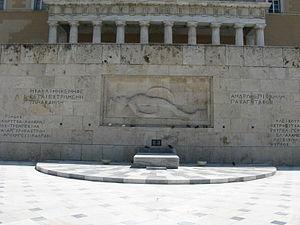
La guerre italo-grecque est un conflit opposant le Royaume d'Italie au Royaume de Grèce du 28 octobre 1940 au 6 avril 1941. Elle marque le début de la campagne des Balkans lors de la Seconde Guerre mondiale. À partir de l'intervention allemande en 1941, on parle de bataille de Grèce.
La Grèce a participé à la Seconde Guerre mondiale du 28 octobre 1940 au 9 mai 1945, du côté allié et sur différents champs de bataille y compris hors de Grèce ; son territoire continental était intégralement libéré fin-novembre 1944 mais des escarmouches avec les garnisons allemandes isolées et assiégées dans certaines îles dont la Crète, se sont produites jusqu'après la capitulation allemande.